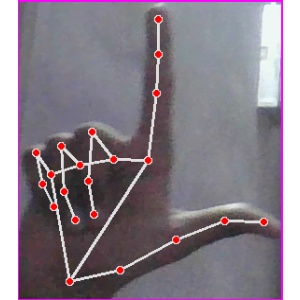
अक्षर: ल